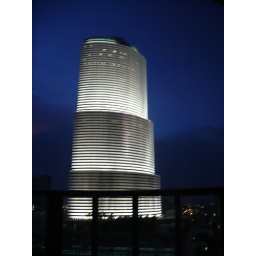
One of the building we saw out the hotel window in Miami...prettttty